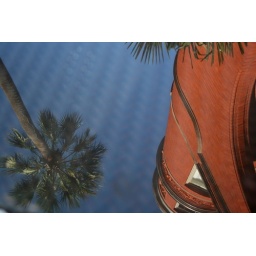
This was a reflection in a glass top on a table